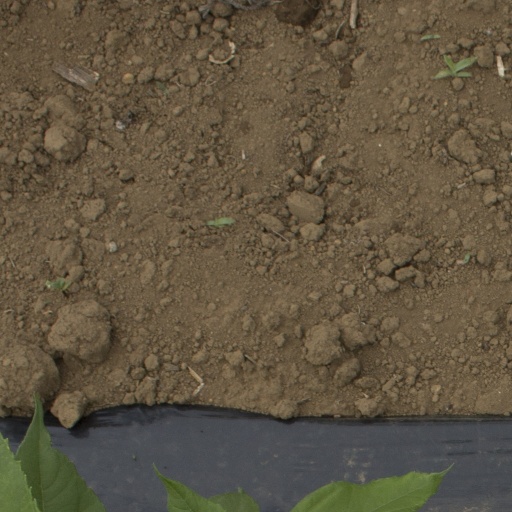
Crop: Jerusalem artichoke